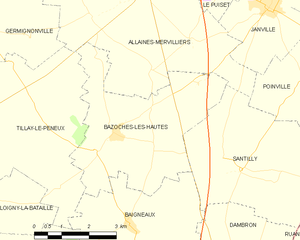
Carte de Bazoches-les-Hautes et des communes limitrophes.
Bazoches-les-Hautes est une commune française située dans le département d'Eure-et-Loir en région Centre-Val de Loire.